General Theological Seminary

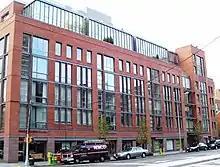
Chelsea Enclave, a residential condominium which replaced Sherrill Hall

A renovation and expansion of the seminary's buildings facing 10th Avenue was completed in 2007, when the Desmond Tutu Center opened. Named for Desmond Tutu, former visiting professor at GTS and retired archbishop of the Church of the Province of Southern Africa, the Tutu Center operates primarily as a hotel and conference center.